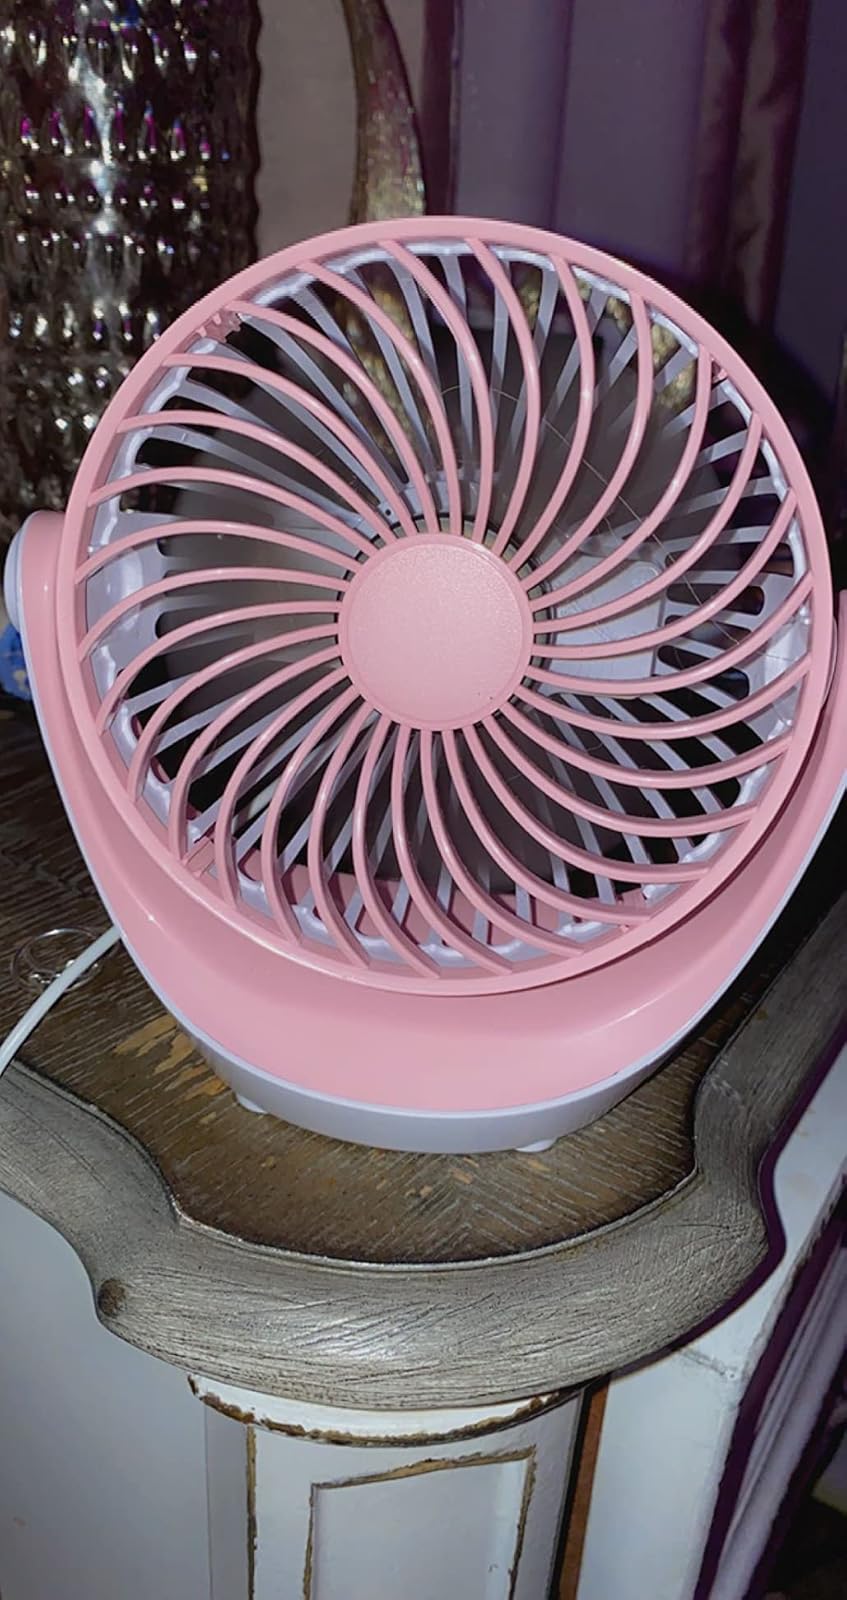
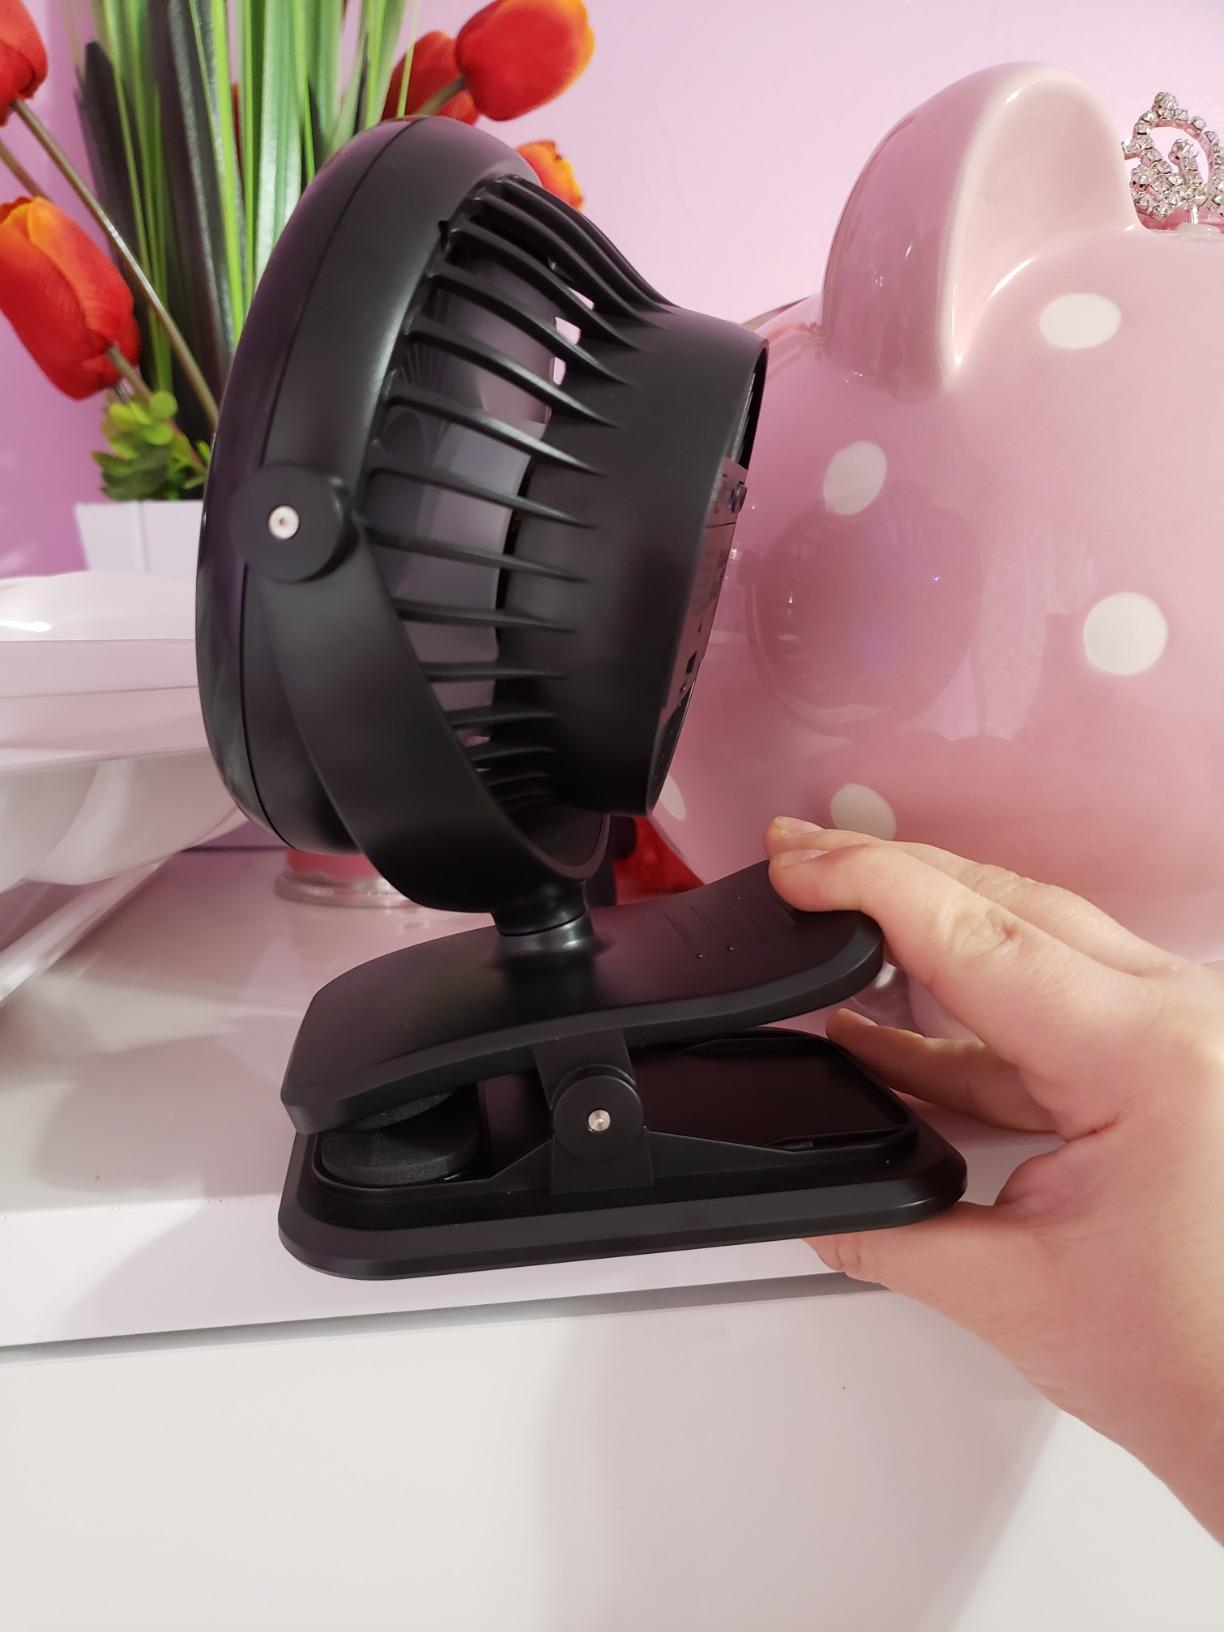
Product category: fan
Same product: no